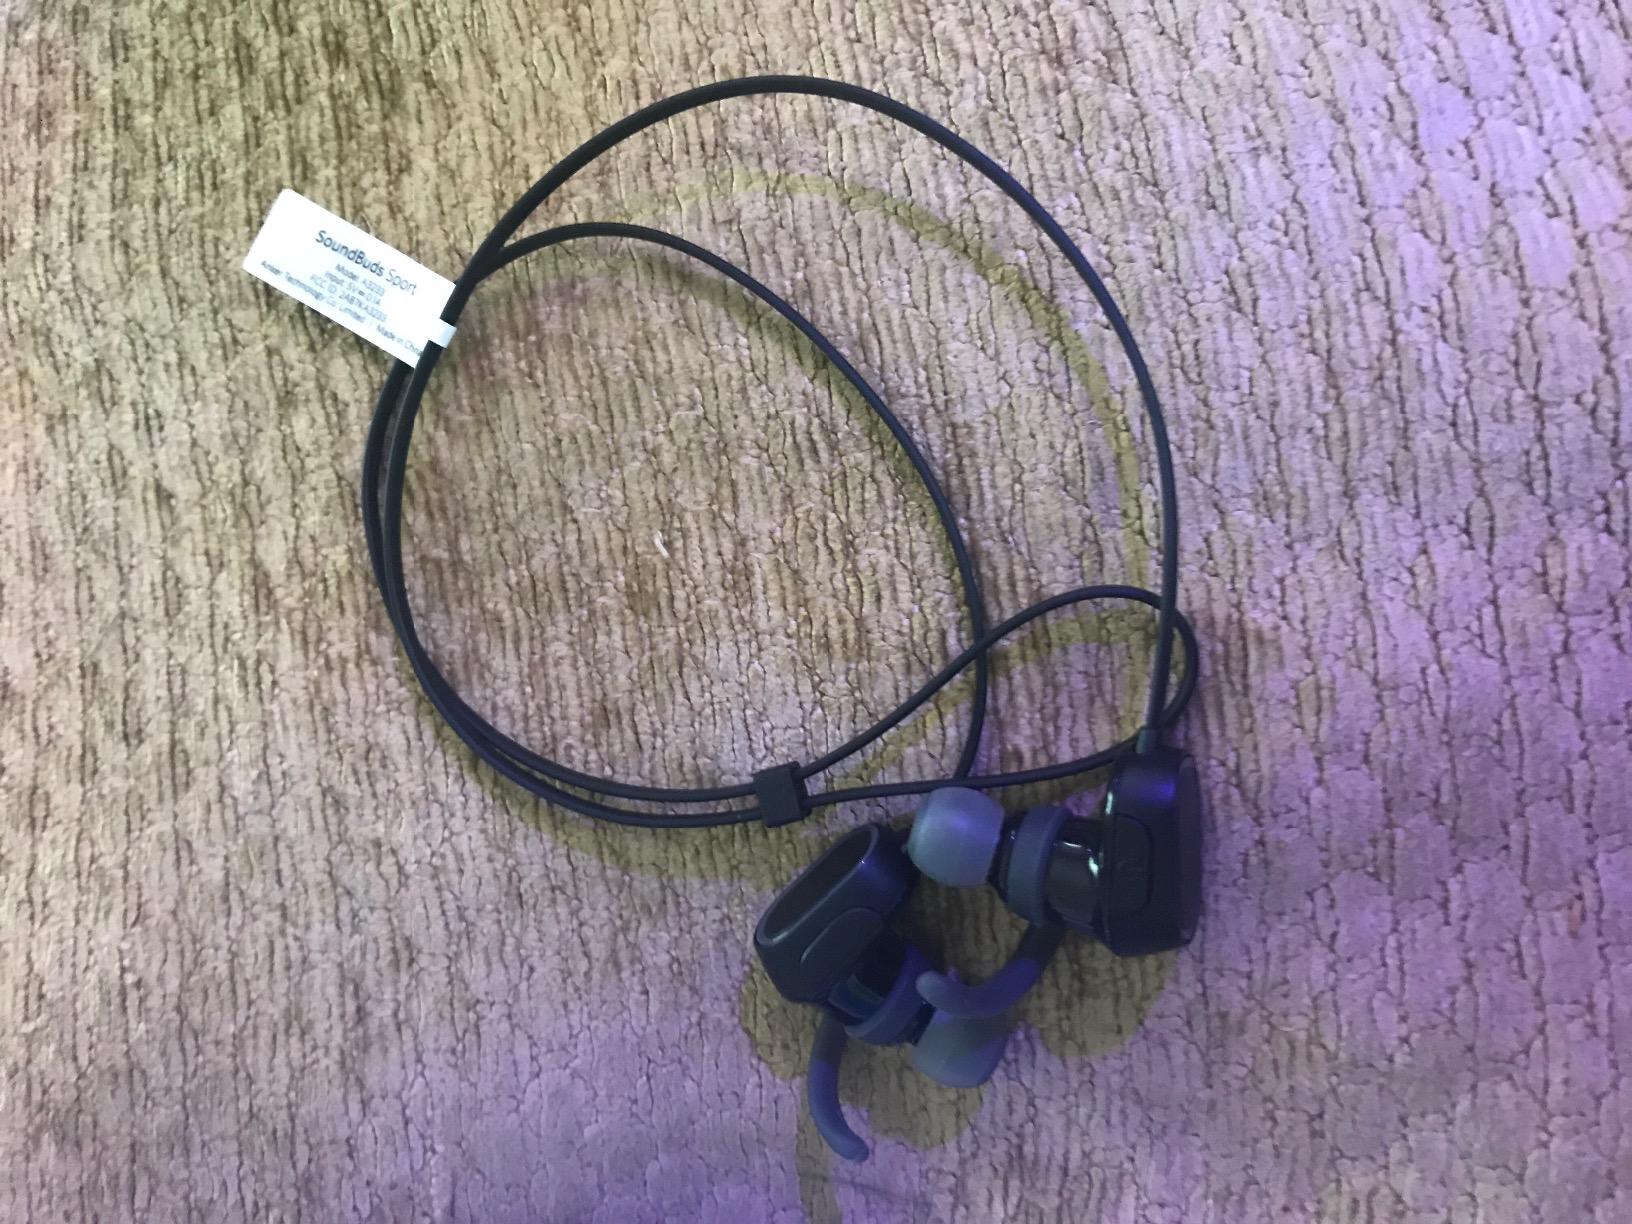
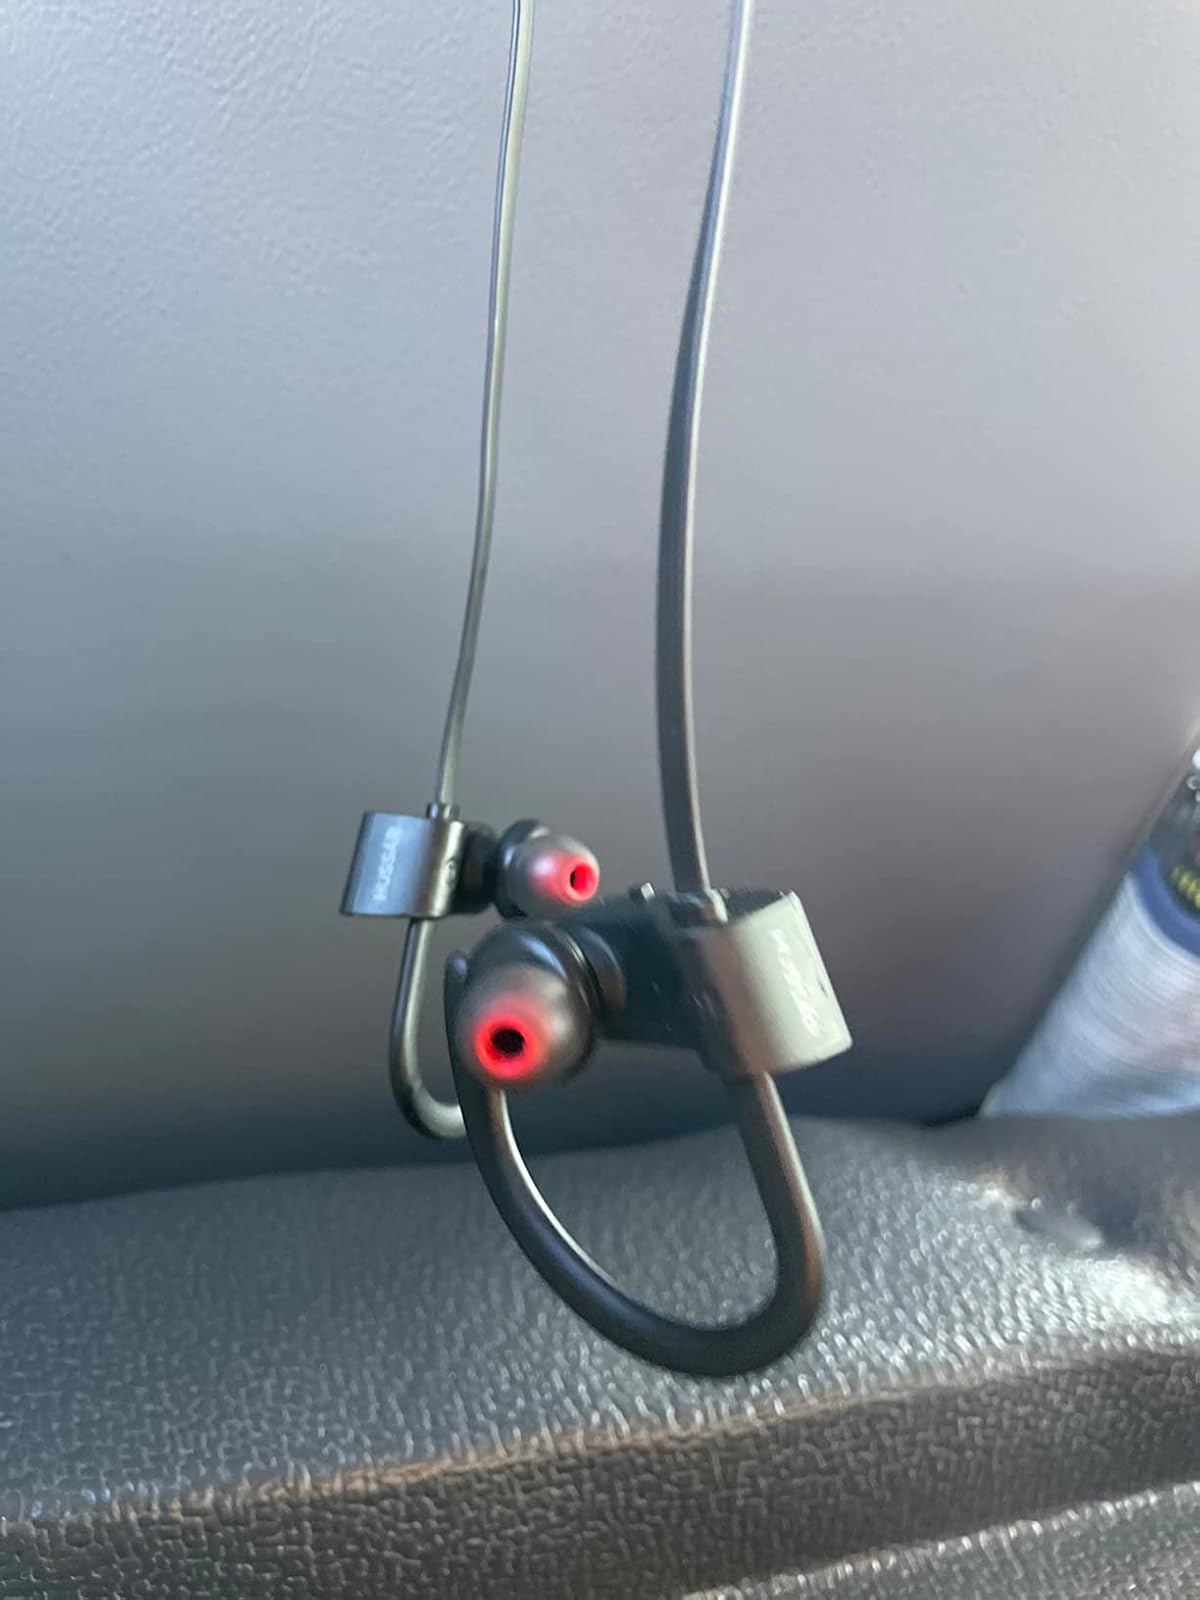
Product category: headphones
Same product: no